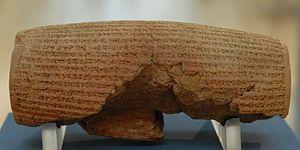
Cylindre de Cyrus. Terre cuite, œuvre babylonienne, v. 539-530 av. J.-C. Provenance